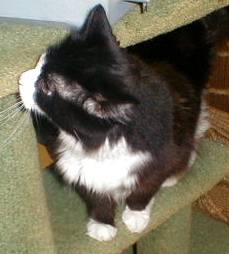
Label: cat